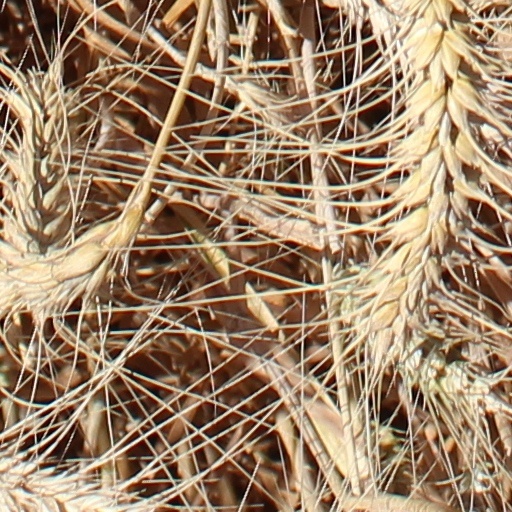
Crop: wheat